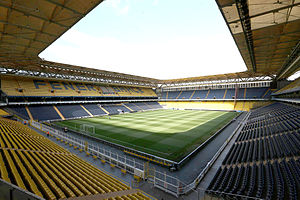
Fenerbahçe Şükrü Saracoğlu Stadion
Fenerbahçe Şükrü Saraçoğlu Stadyumu
Fenerbahçe Şükrü Saracoğlu Stadion er hjemmebane for den tyrkiske fodboldklub Fenerbahçe SK. Der er plads til 50.509 tilskuere.